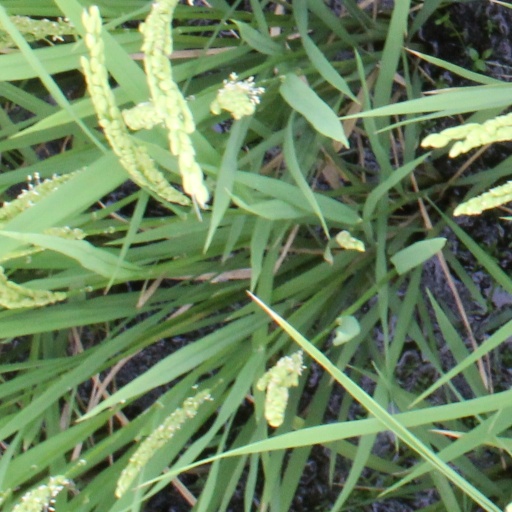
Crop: rice